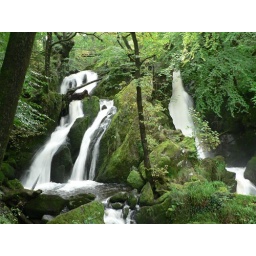
The noise of the water rushing over the rocks was ever so loud but relaxing at the same time